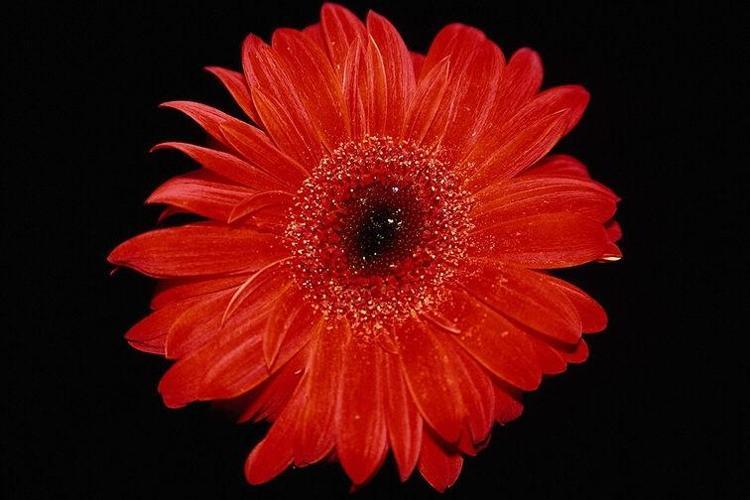
Label: barbeton daisy